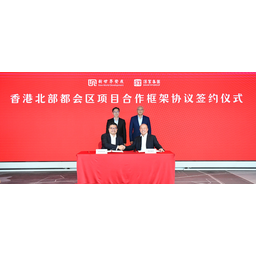
Label: paper